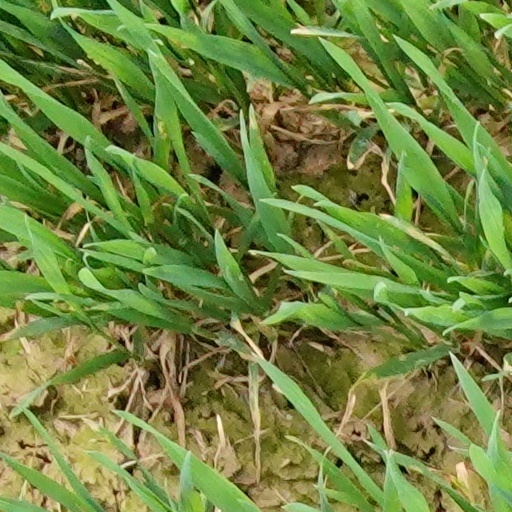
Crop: wheat